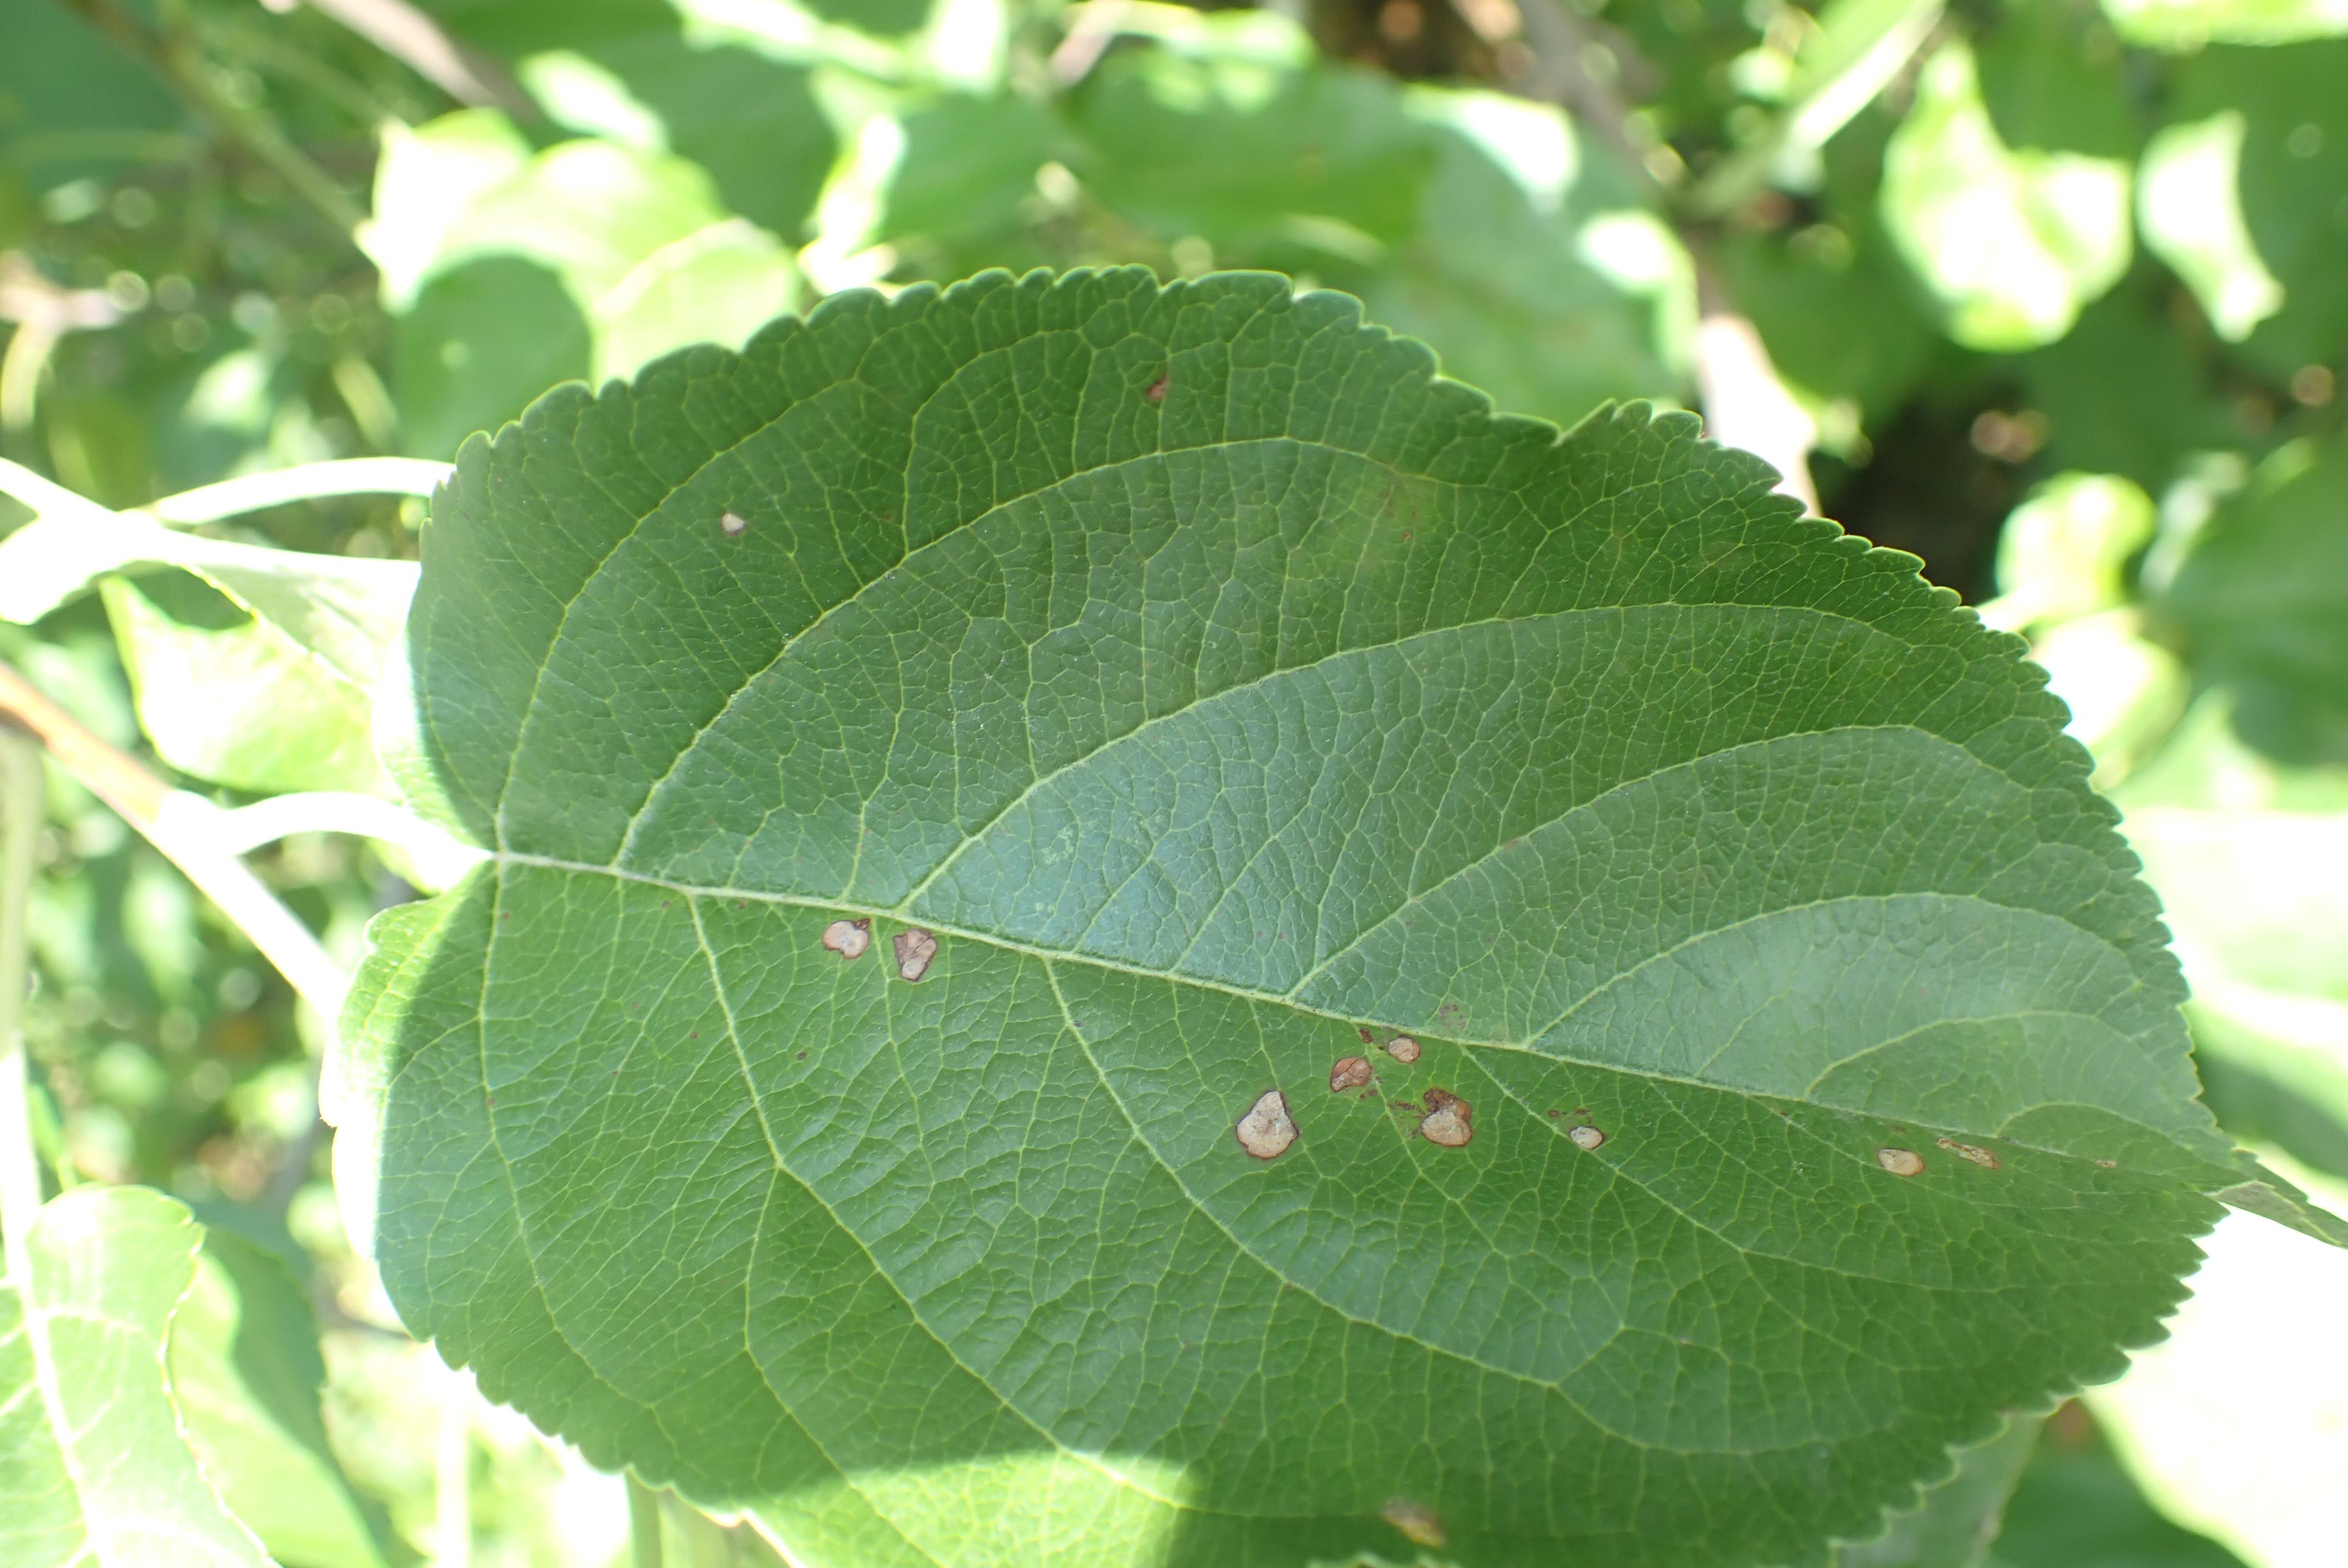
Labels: frog_eye_leaf_spot